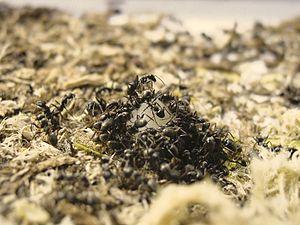
Formica fusca est une espèce européenne de fourmis de couleur noire.